Andy Serkis

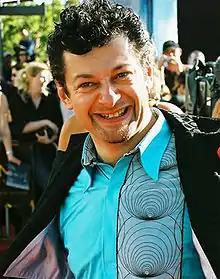
Serkis at the world premiere of "" in Wellington in 2003

Serkis first came to wide public notice for his performance as Sméagol / Gollum, in "The Lord of the Rings" film trilogy (2001–2003), for which he provided motion-capture movements and voice for the CGI character. His work on "The Lord of the Rings" started a debate on the legitimacy of CGI-assisted acting. Producer Barrie M. Osborne campaigned for Serkis to have been nominated for the Academy Award for Best Supporting Actor, as his voice, body language and facial expressions were used. The marketing director of New Line Cinema, Russell Schwartz, had likewise compared Serkis's motion capture presence to John Hurt winning Best Actor while wearing a latex mask in "The Elephant Man".